Antonio Isopi

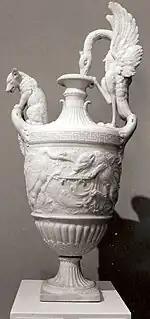
Decorative vase with fox and stork

Isopi found recognition of his talent for detailed stone sculpting of gorgeous vases and burial memorials in classicist style, as well as true-to-detail depiction of animals.